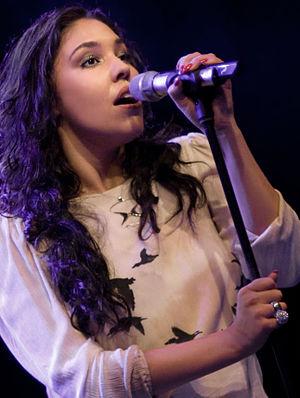
Hind Laroussi Tahiri, dite Hind, née le 3 décembre 1984 à Gouda aux Pays-Bas, est une chanteuse néerlandaise d'origine marocaine.